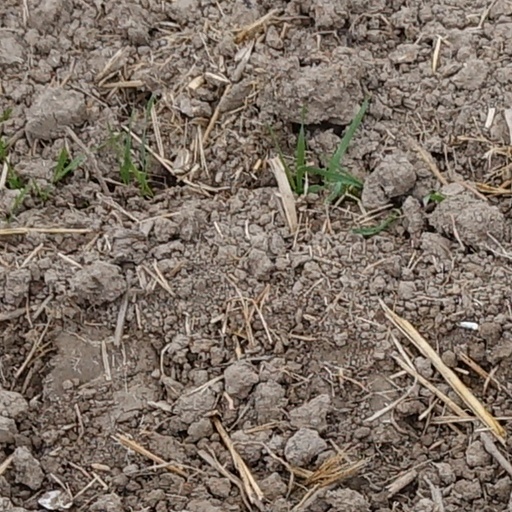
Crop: wheat